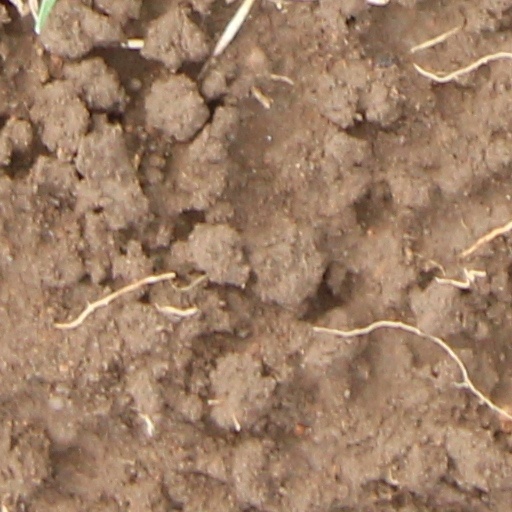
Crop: wheat